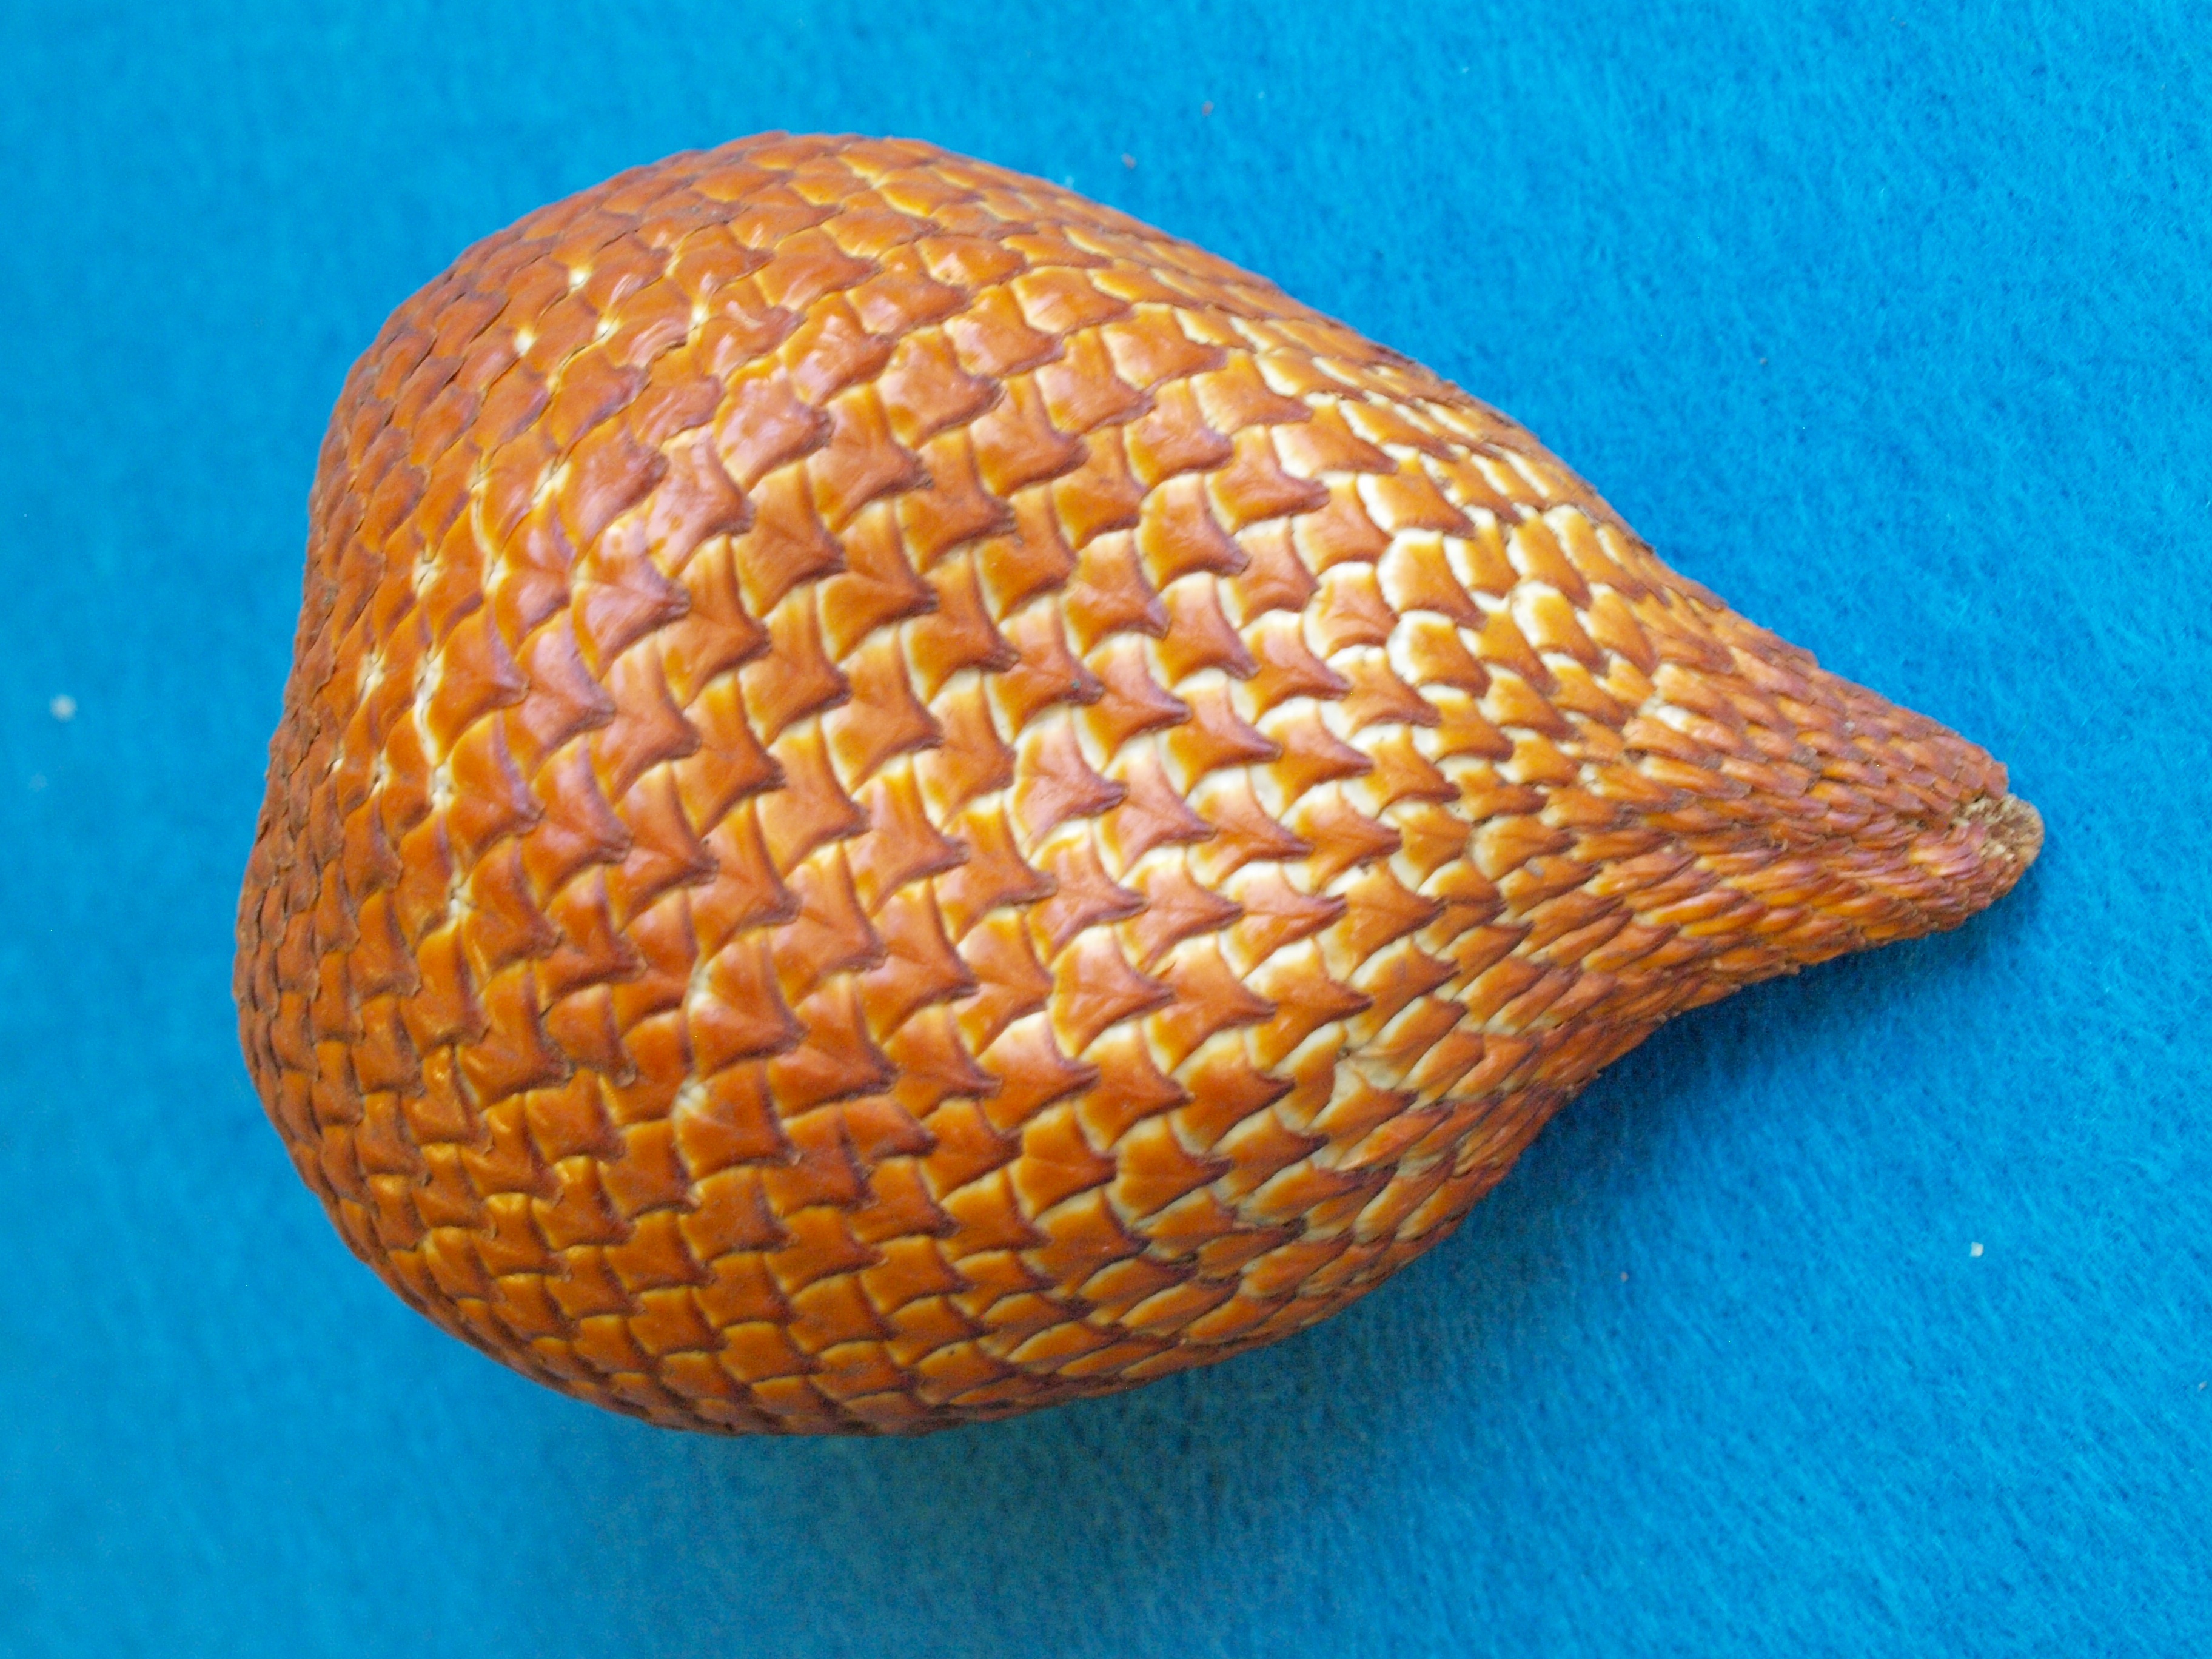
orange, food, produce, yellow, art, carving, indonesia, snakefruit, salacca edulis, snake skin fruit, salak palm